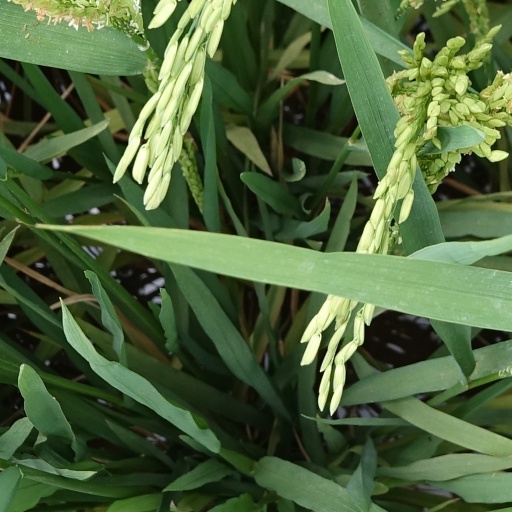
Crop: rice